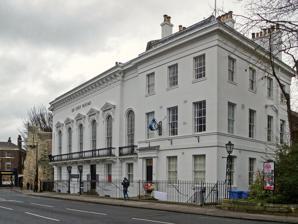
Building: De Grey Rooms
Country: United Kingdom
Year built: 1842
Grade II* listed building in York, England De Grey Rooms Location St Leonard's Place, York, England Coordinates 53°57′45″N 1°05′07″W / 53.9624°N 1.08522°W / 53.9624; -1.08522 OS grid reference SE 60114 52203 Built 1841-1842 Built for Earl de Grey Yorkshire Hussars Architect George Townsend Andrews Listed Building – Grade II* Designated 14 June 1954 Reference no. 1256766 Location in North Yorkshire The De Grey Rooms is a building in the city of York , England. It was built in 1841-1842 and is a grade II* listed building . The building Construction The De Grey Rooms were built by public subscription at the instigation of Thomas de Grey, 2nd Earl de Grey , Commanding Officer of the Yorkshire Hussars , to provide a place for the Regiment's Annual Mess and to supplement accommodation at the Assembly Rooms . The building is located on the western edge of St Leonard's Place , York, England. It joins onto the western face of De Grey House (built 1835). It faces the York Art Gallery . During its construction, on 23 April 1842 workmen digging a drain discovered a hoard of Anglo-Saxon coins, later named the St Leonard's Place hoard . One of the workmen said that the hoard had been contained in a clay vessel, which was broken when a pickaxe struck it. Design The building was designed by the architect George Townsend Andrews . It was intended to be used as a ballroom, concert hall, and for meetings. It is two storeys in height, with a basement below, built in brick and with a cement-rendered front elevation in a neo-classical style. There are seven large windows on the front, with a carriageway beneath the left one. A narrow balcony on the first floor is bordered by iron railings, and there are larger railing at ground level. History and use The building was used for military social events initially. During the Second World War and afterwards the ballroom was used for public dances. In the early 2000s the ground floor was used as a tourist information centre for York. On 31 March 2005, the De Grey Rooms were purchased from the City of York Council by the York Conservation Trust in order to "preserve the buildings for posterity as significant repairs and renovations were required to be carried out". The Trust leased it to York Theatre Royal , who used some of it for storage of costumes and sets. The building closed in March 2020 during the COVID-19 pandemic in England . The site was again used by the Theatre to host rehearsals in 2022. The cast of The Bone Sparrow rehearsed in a bubble before the premier in February 2022. References